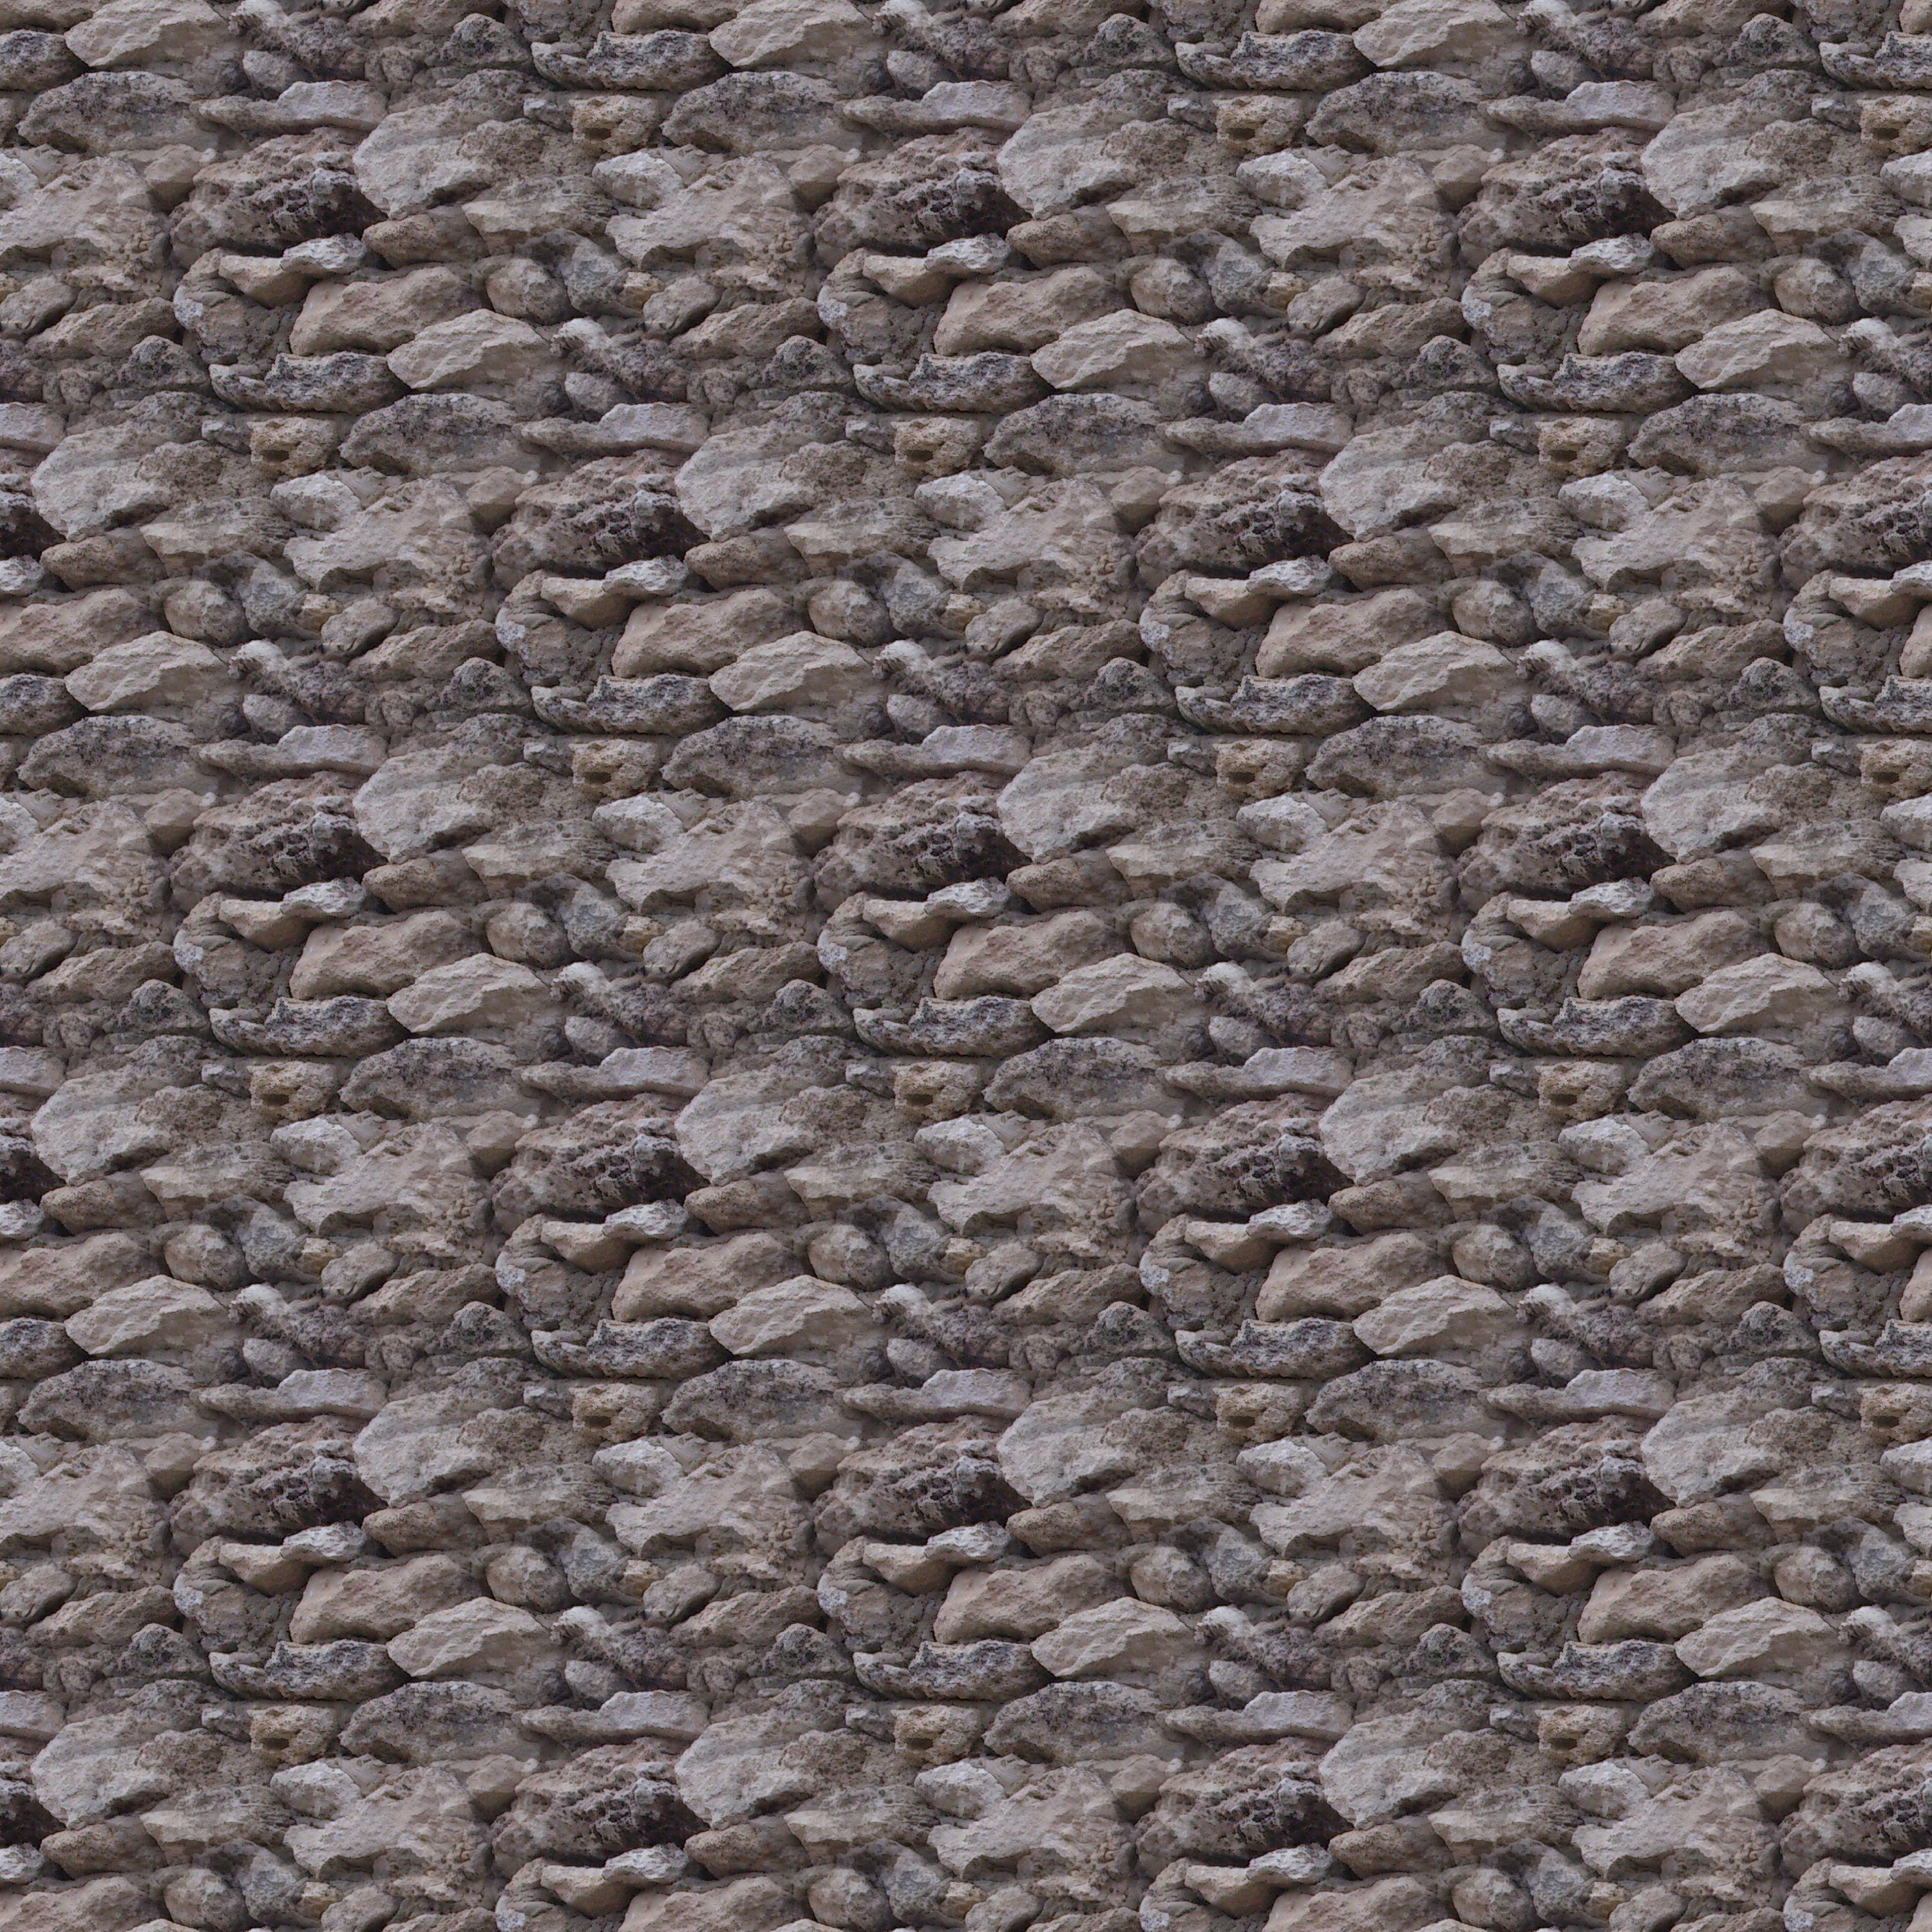
rock, wood, texture, floor, cobblestone, wall, stone, asphalt, construction, desktop, brown, soil, rough, stone wall, brick, material, grey, stones, rubble, background, gravel, beige, hard, seamless, flooring, road surface, clip art, crushed stone